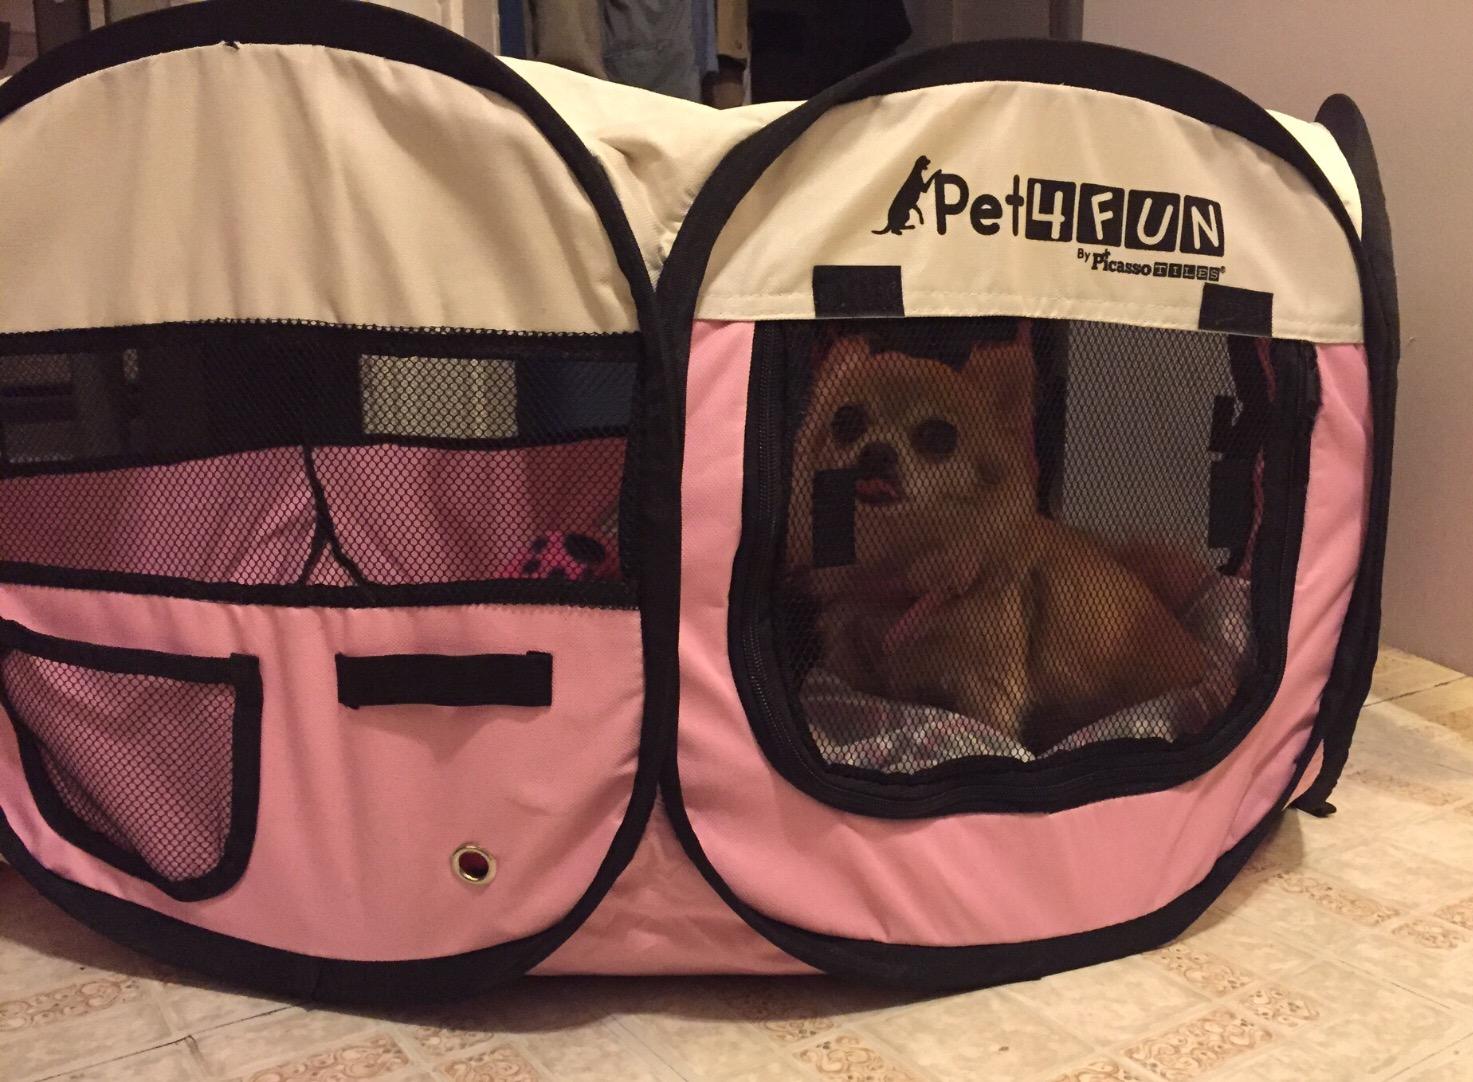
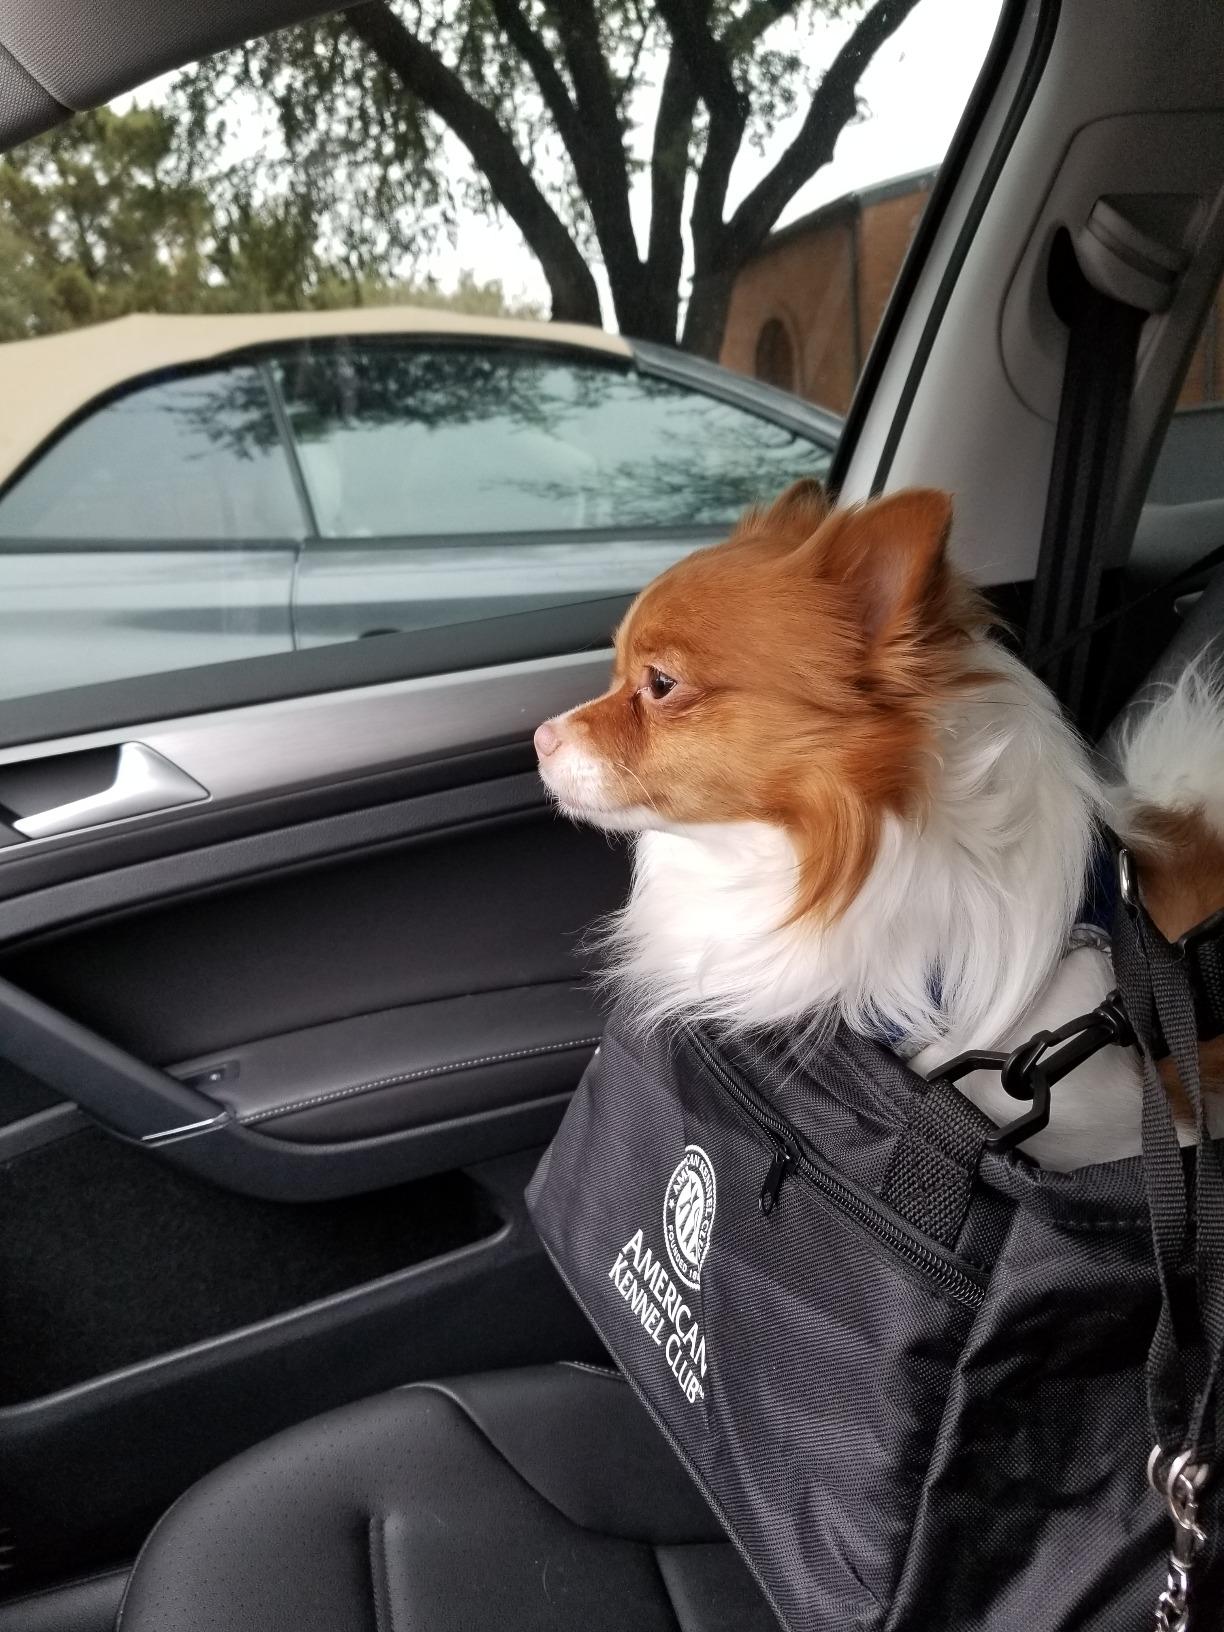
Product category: items_kennel
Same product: no